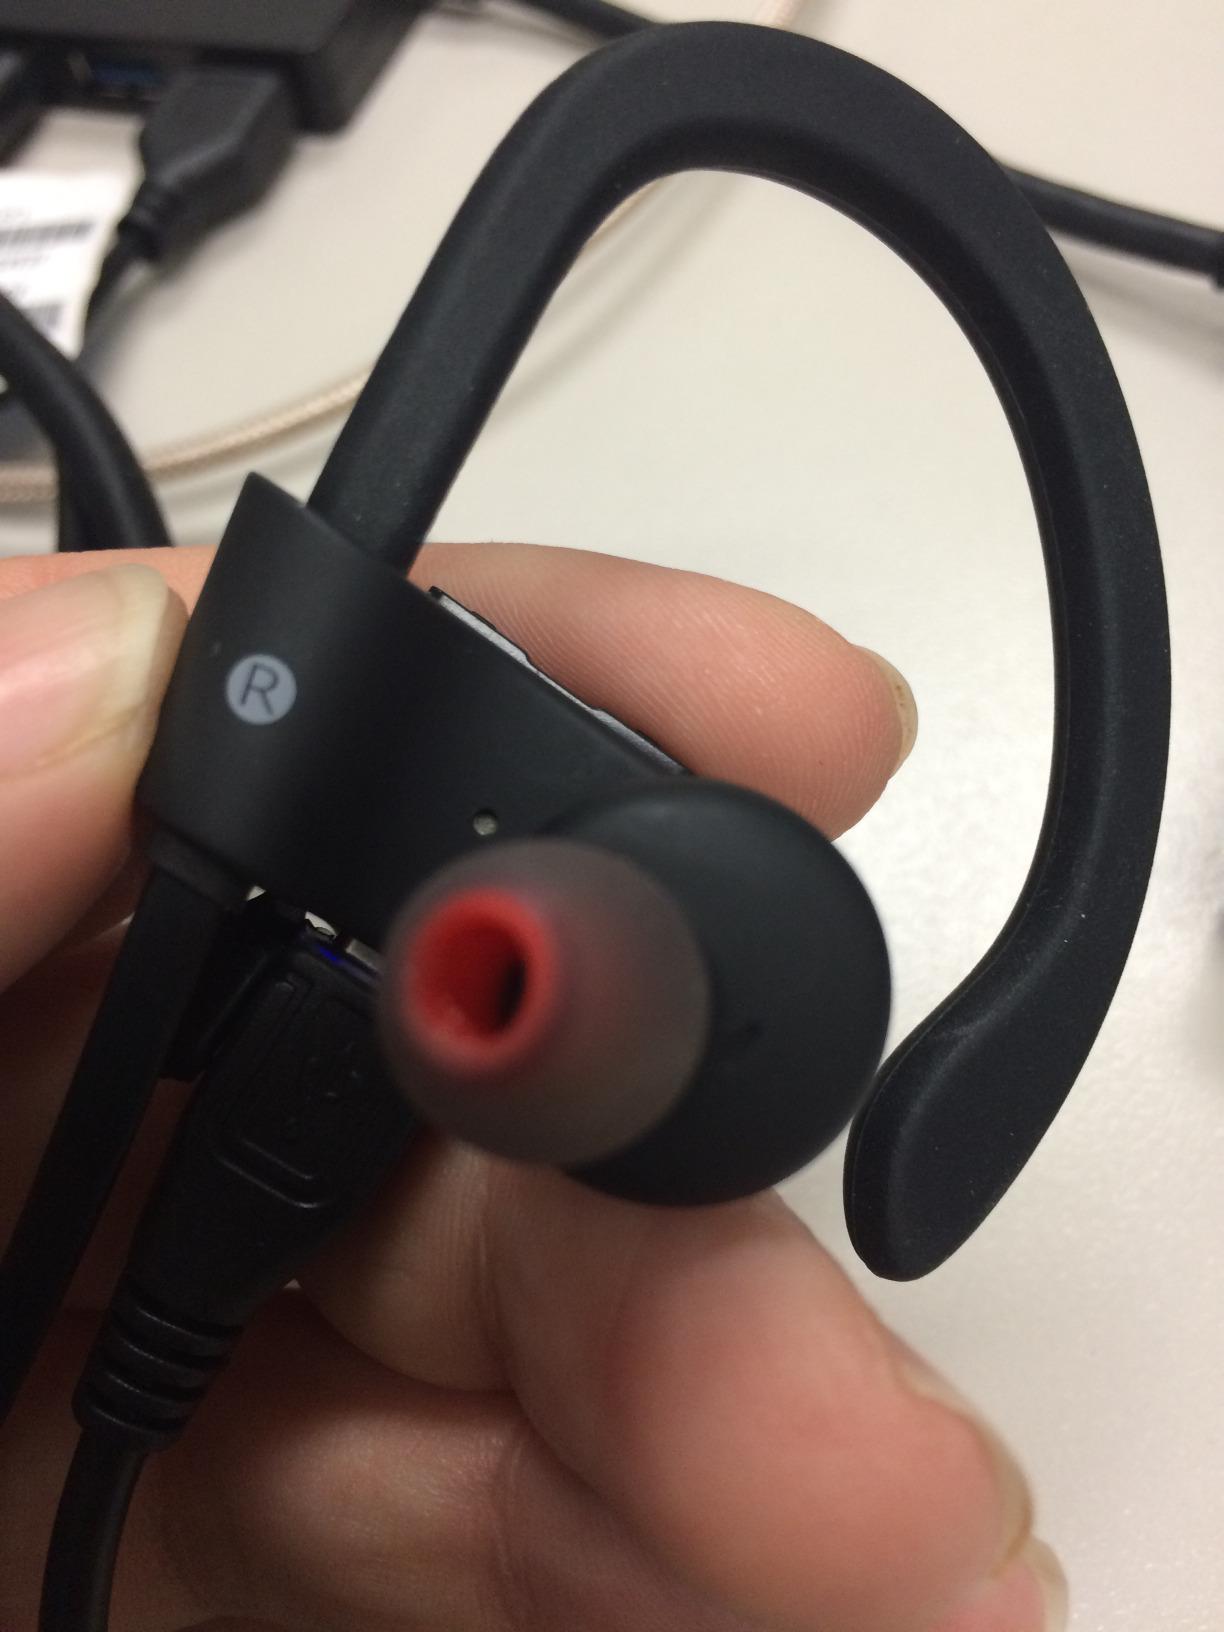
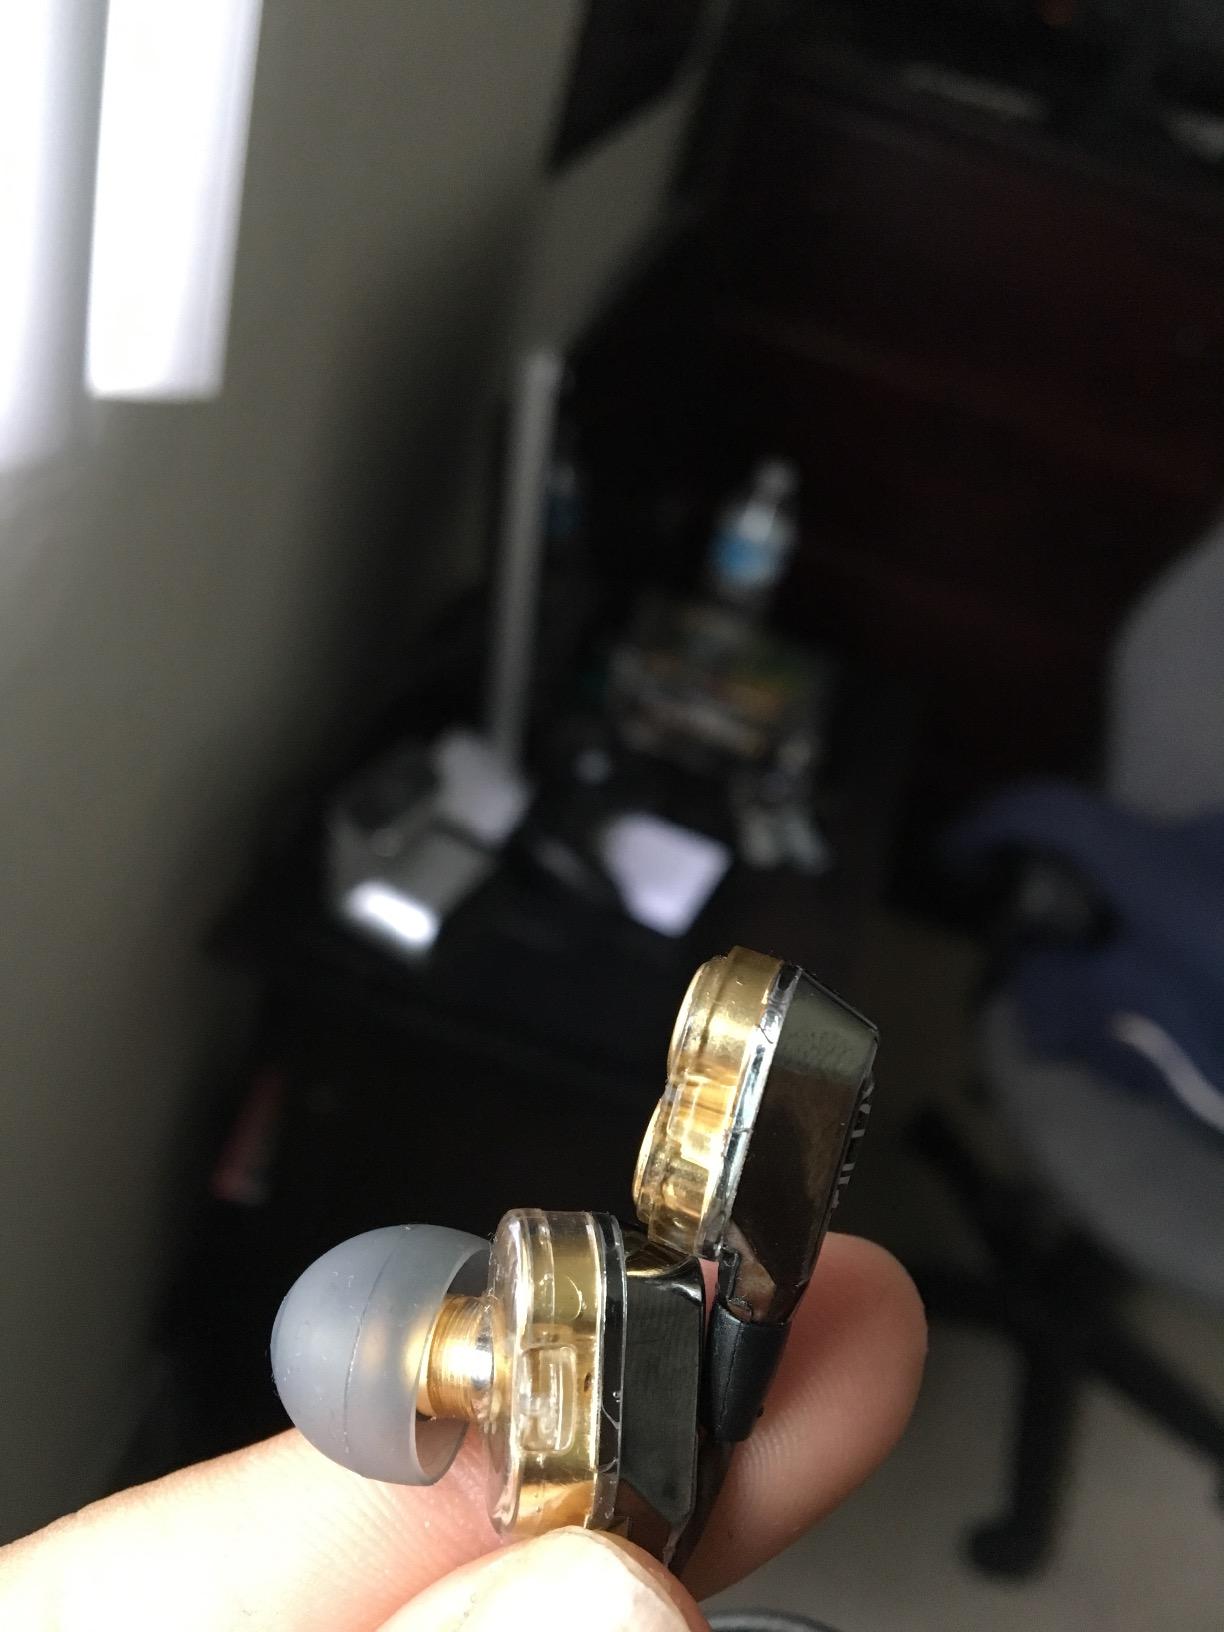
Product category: headphones
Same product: no